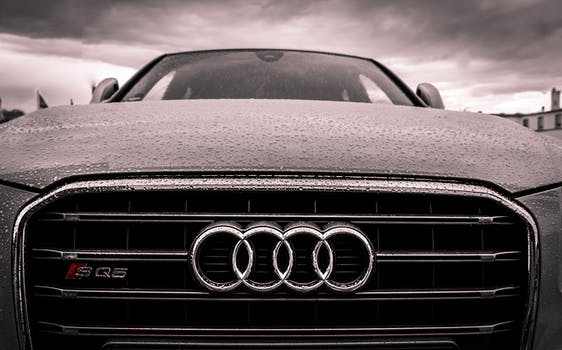
Label: No Watermark